Leonardo Colafelice

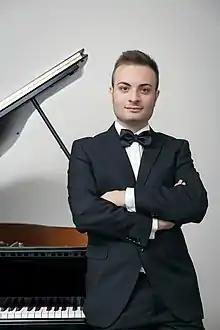

Colafelice was born in Altamura, Bari, and started playing the piano when he was 8 years old. He is currently a piano professor at the Niccolò Piccinni Conservatory of Music in Bari, Italy. He won the first prize in over 60 international piano competitions, among them the Gina Bachauer Young Artists International Piano Competition, the Cooper International Piano Competition, the Hilton Head International Piano Competition, the Yamaha USASU International Piano Competition, the Eastman Young Artists International Piano Competition, and the Aarhus International Piano Competition. He won the second prize in the 2016 Cleveland International Piano Competition, where he performed with the Cleveland Orchestra for the second time. He was a finalist in the 2014 Arthur Rubinstein International Piano Master Competition where he won special prizes for Best Performer of a Classical Concerto ($5,000), Best Performer of a piece by Chopin ($3,000) and the Advanced Studies Grant for the most outstanding pianist 22 years of age and below of $1,000 a year for three consecutive years, in addition to the $6,000 finalist prize. In 2015 he was awarded with the 6th prize at the Ferruccio Busoni Piano Competition. He has performed with several orchestras including the Cleveland Orchestra and the Israel Philharmonic Orchestra, and has collaborated with such conductors as Giordano Bellincampi, Jahja Ling, Avner Biron, Asher Fisch, Frédéric Chaslin, Eugene Tzigane, Tito Muñoz.